Lockheed F-104 Starfighter

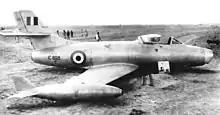
The Indian Dassault Ouragan which was forced down by Pakistani Starfighters.

The Starfighter served with the PAF from 1961 until 1972 when lack of spare parts due to post-war US sanctions led to an early retirement.